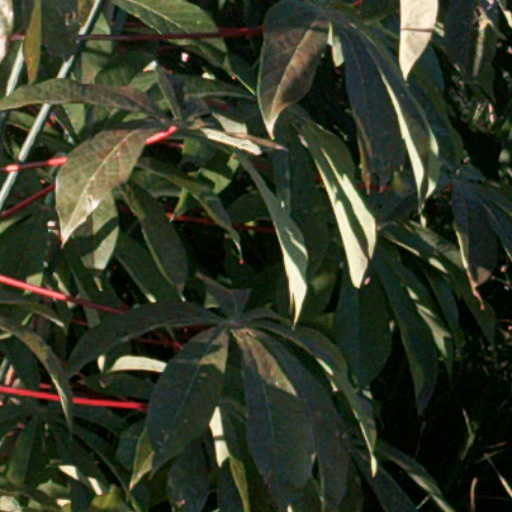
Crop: cassava